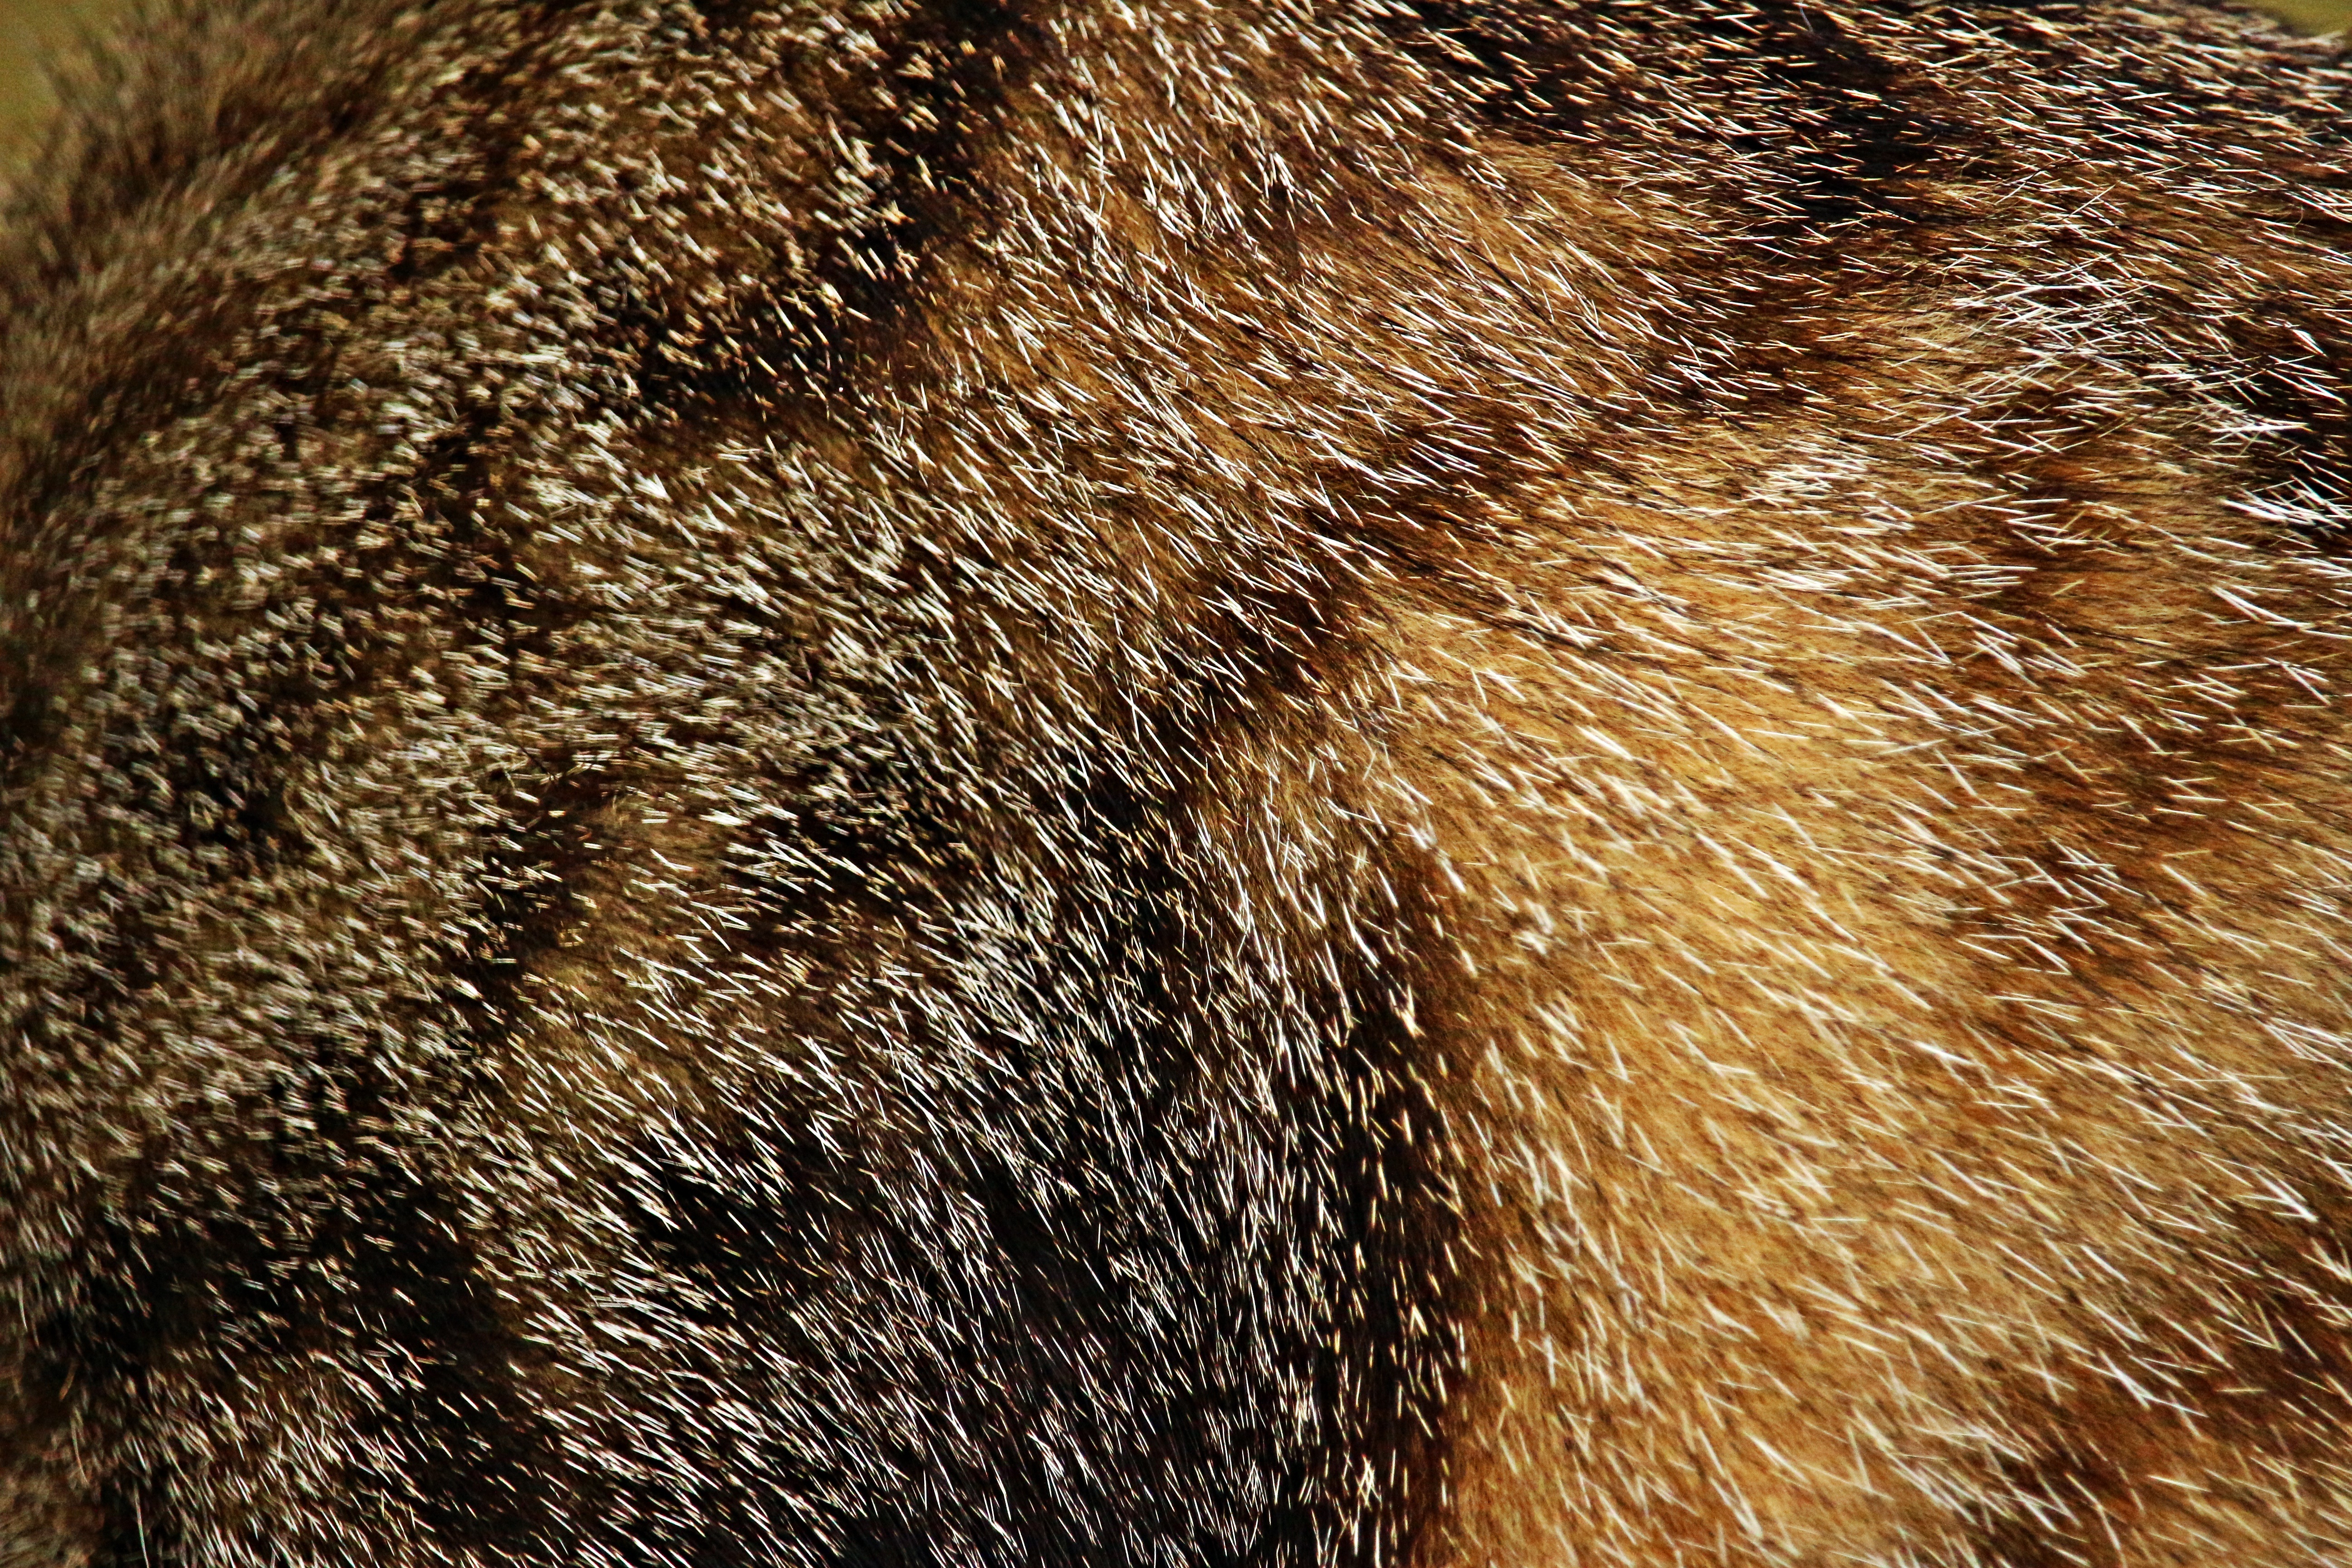
wildlife, fur, fluffy, cat, brown, mammal, leopard, close up, textile, nose, whiskers, eye, head, skin, mieze, mink, mackerel, tiger cat, big cats, tiger drawing